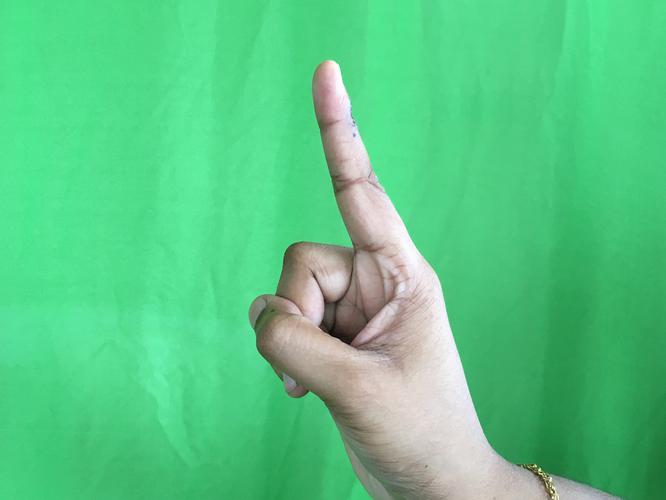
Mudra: Suchi
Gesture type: single_hand